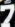
Number: 7